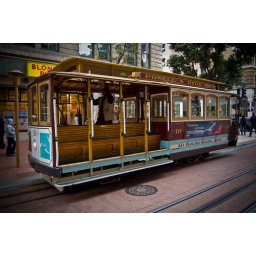
Walked over the hill one way...got smart and road the trolley back!